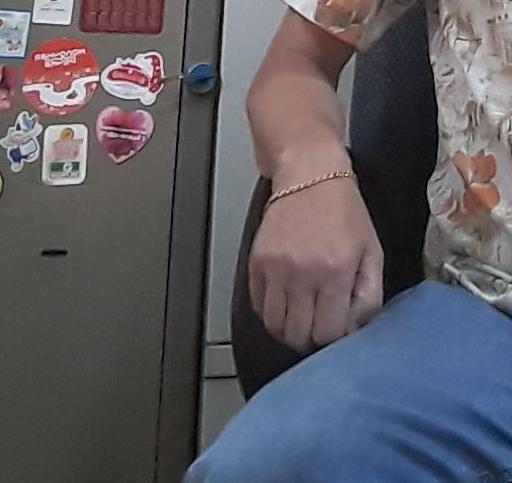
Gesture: no_gesture